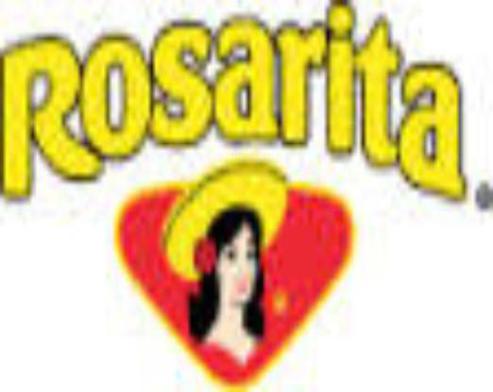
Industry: Food